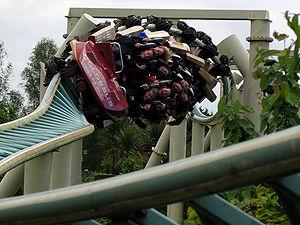
Colossus sont des montagnes russes assises du parc Thorpe Park, situé à Chertsey, dans le Surrey, au Royaume-Uni. Ce furent les premières montagnes russes au monde à posséder 10 inversions et ont détrôné le Dragon Khan de PortAventura qui détenait le record du plus grand nombre d'inversions. Quelques années plus tard, une copie conforme, 10 Inversion Roller Coaster fut construite à Chimelong Paradise.
Fantasy Kingdom ouvert au public le 19 février